Cupid

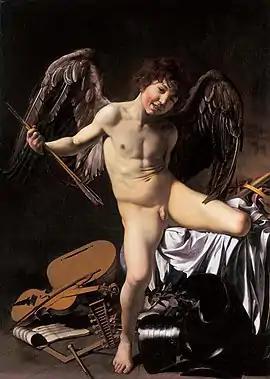
Caravaggio's "Amor Vincit Omnia"

In both ancient and later art, Cupid is often shown riding a dolphin. On ancient Roman sarcophagi, the image may represent the soul's journey, originally associated with Dionysian religion. A mosaic from late Roman Britain shows a procession emerging from the mouth of the sea god Neptune, first dolphins and then sea birds, ascending to Cupid. One interpretation of this allegory is that Neptune represents the soul's origin in the matter from which life was fashioned, with Cupid triumphing as the soul's desired destiny.